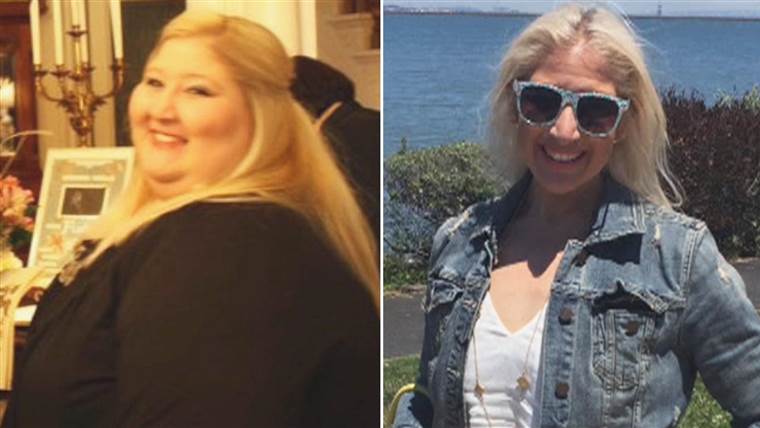
Gender: women